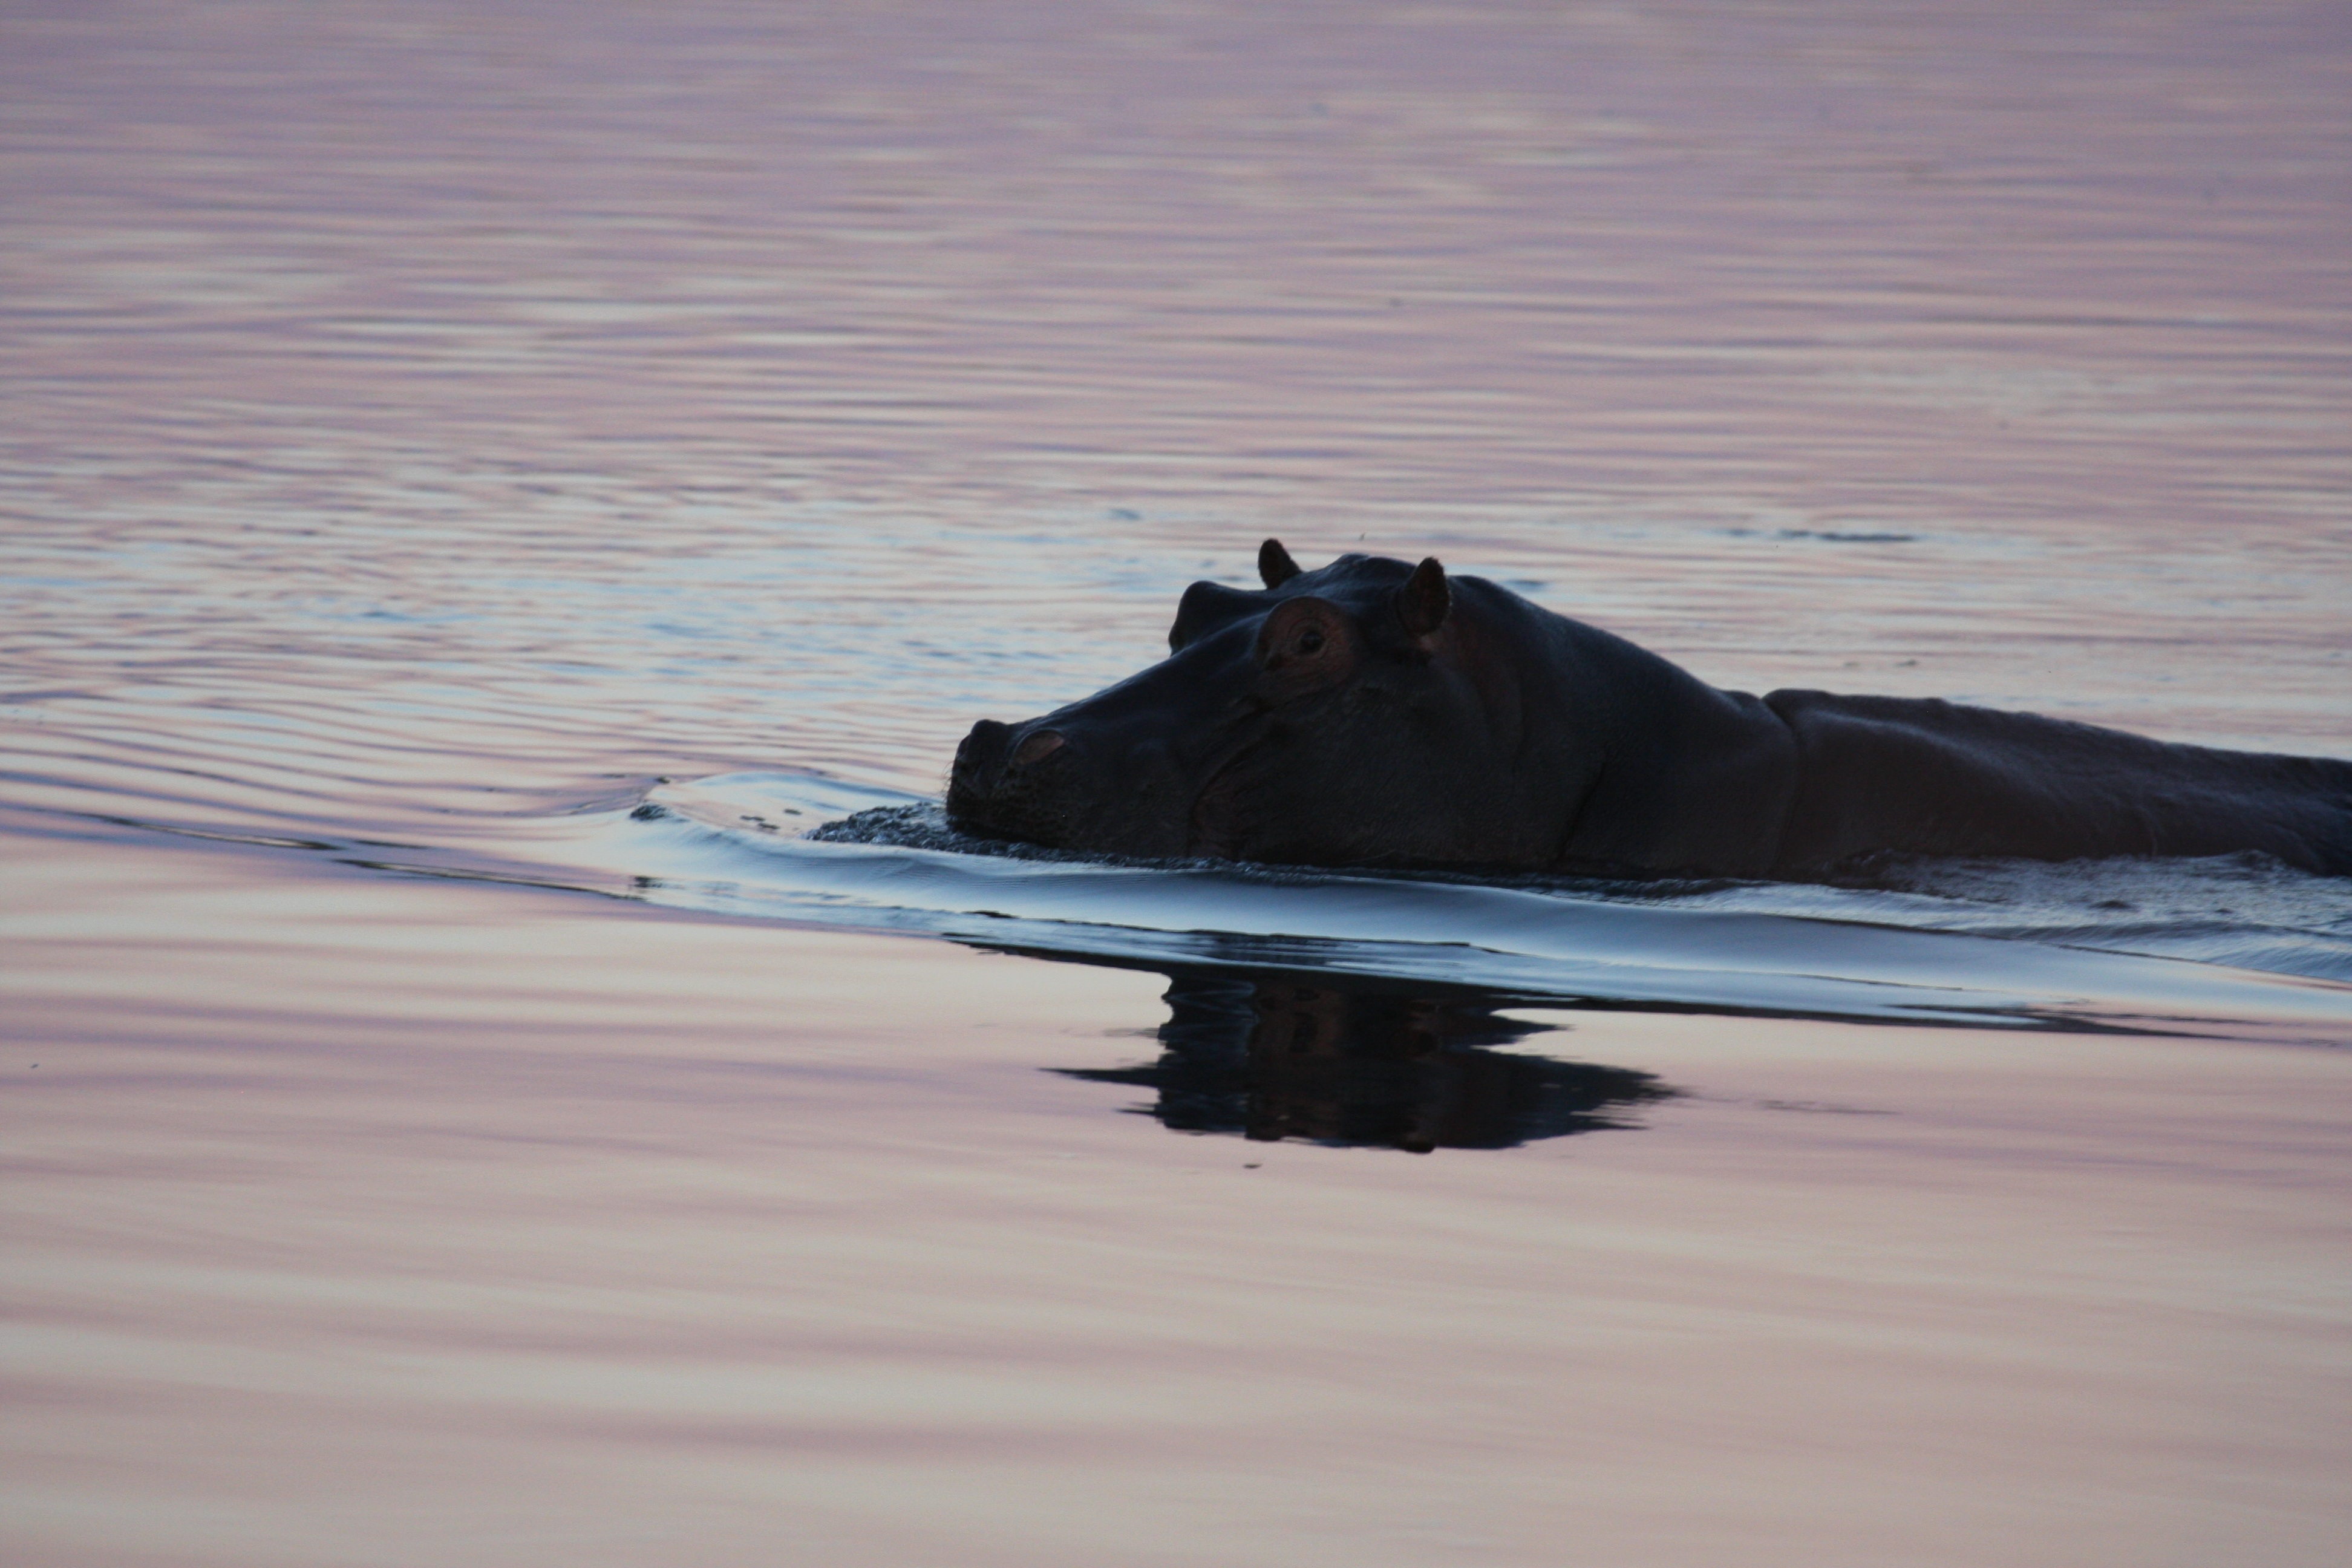
sea, coast, sand, ocean, snow, wave, ice, reflection, arctic, material, swimming, hippo, wild animals, namibia